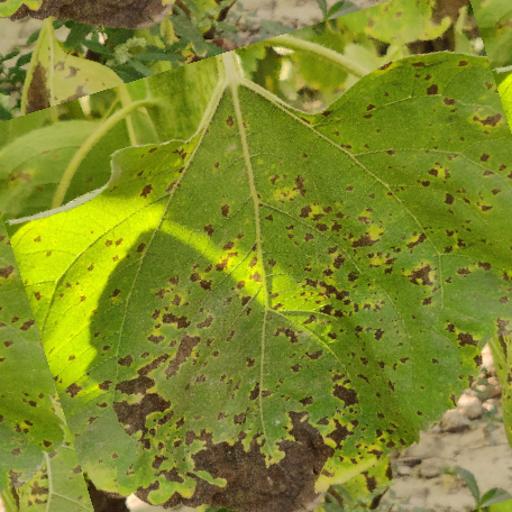
Label: Leaf_scars